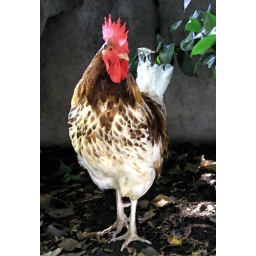
Fair Oaks, CA, has large flocks of feral chickens the live in the trees of the park. This gentleman has been Photoshopped